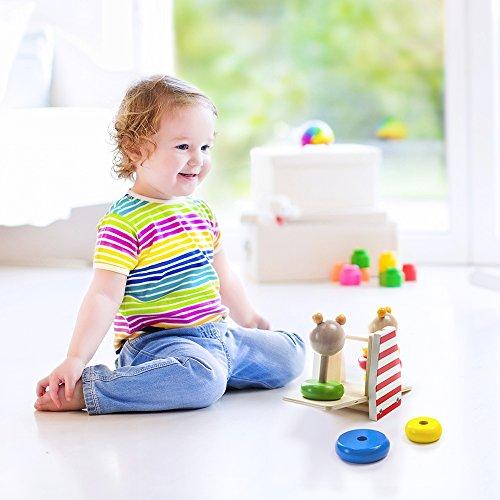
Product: Wooden Wonders Balancing Bears Ring Stacker See-Saw by Imagination Generation
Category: Toys & Games | Games & Accessories | Stacking Games
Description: Can you balance this pair of bears as they play on the see-saw.
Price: $12.79
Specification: ProductDimensions:9.4x6.2x4.5inches|ItemWeight:1.4pounds|ShippingWeight:1.4pounds(Viewshippingratesandpolicies)|ASIN:B017MODW4M|Itemmodelnumber:TCDG-015|Manufacturerrecommendedage:18months-8years